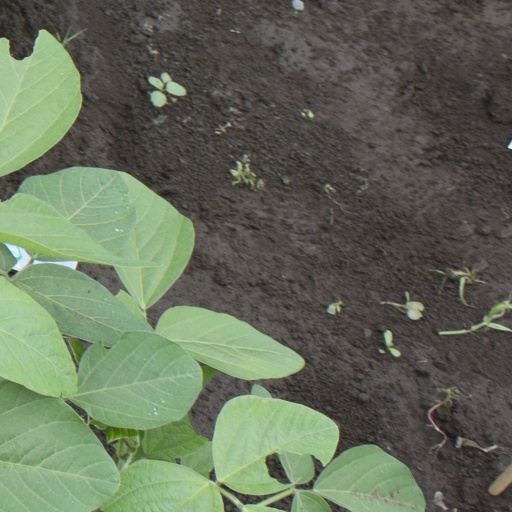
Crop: soybean